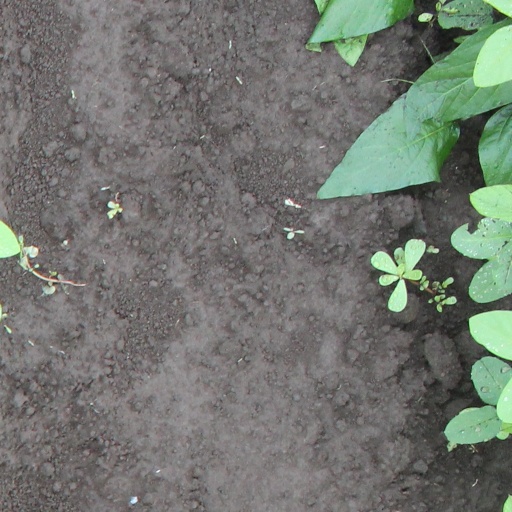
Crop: soybean